Palácio de Midões

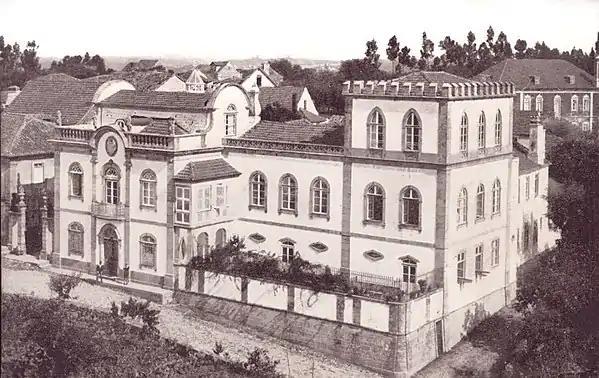

Palácio de Midões is a palace located in the village of Midões, Tabua, Portugal. It was built in the nineteenth century by Dr. César Ribeiro de Abranches Castelo-Branco (the 2nd Viscount of Midões), the son of (the 1st Viscount of Midões), the latter of whom commissioned the neighbouring property known as Solar do Ribeirinho.